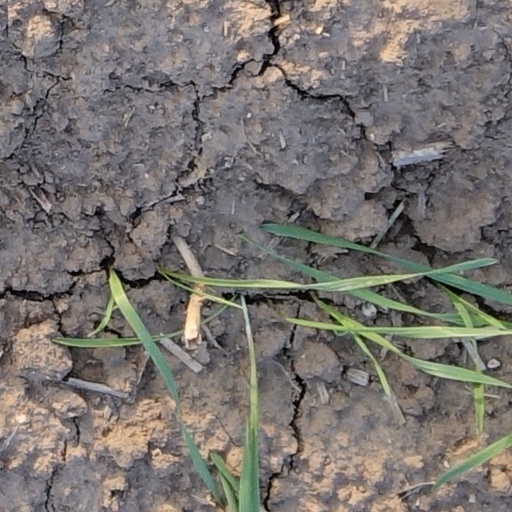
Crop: wheat